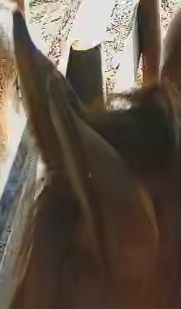
Face region: ears (position_of_ears)
Pain indicator: not_present